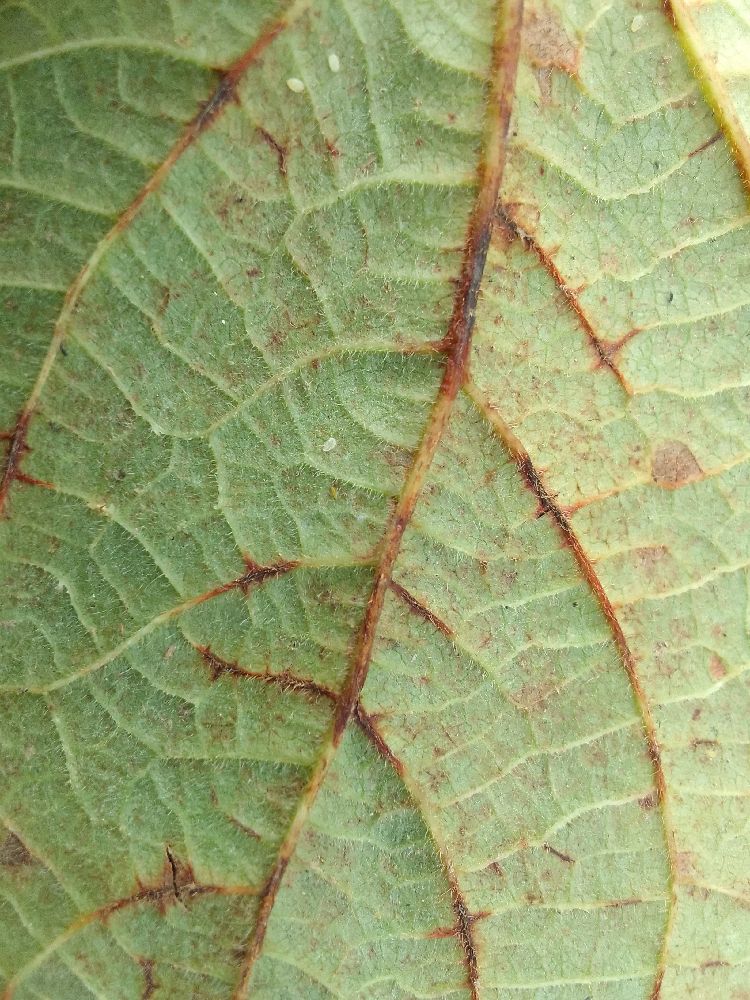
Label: anthracnose